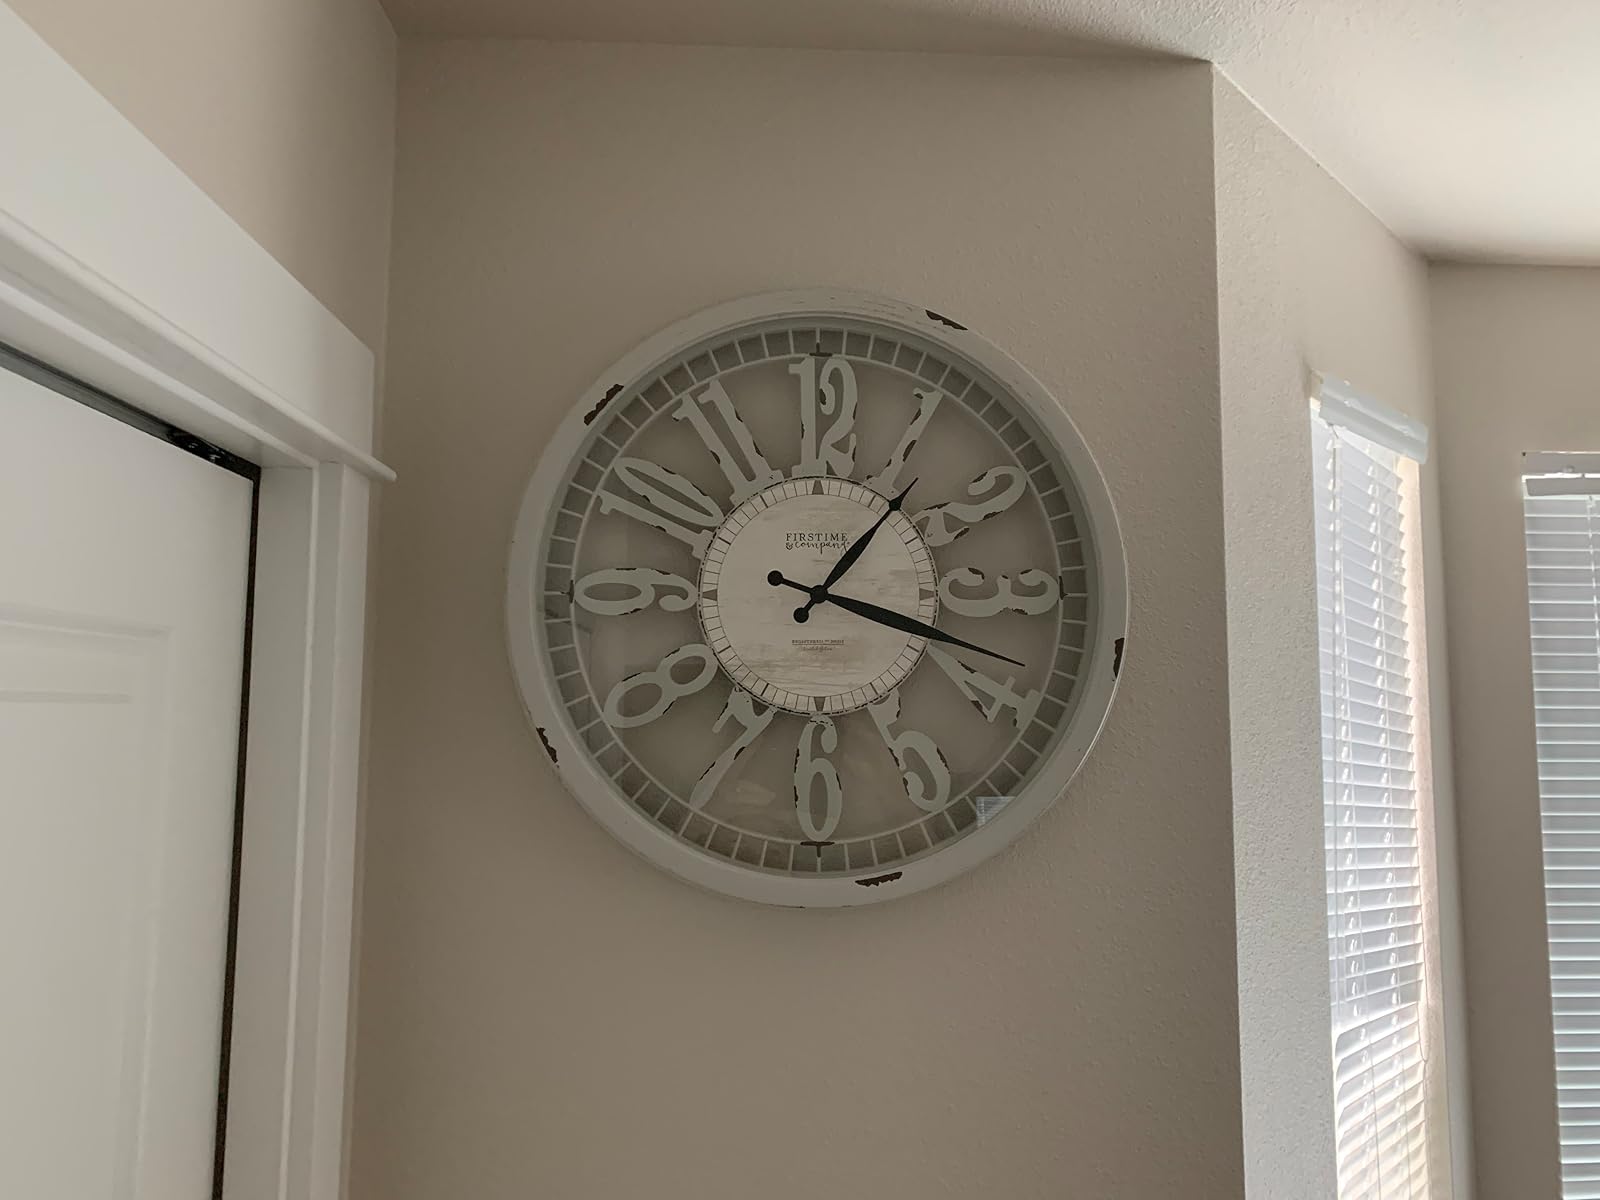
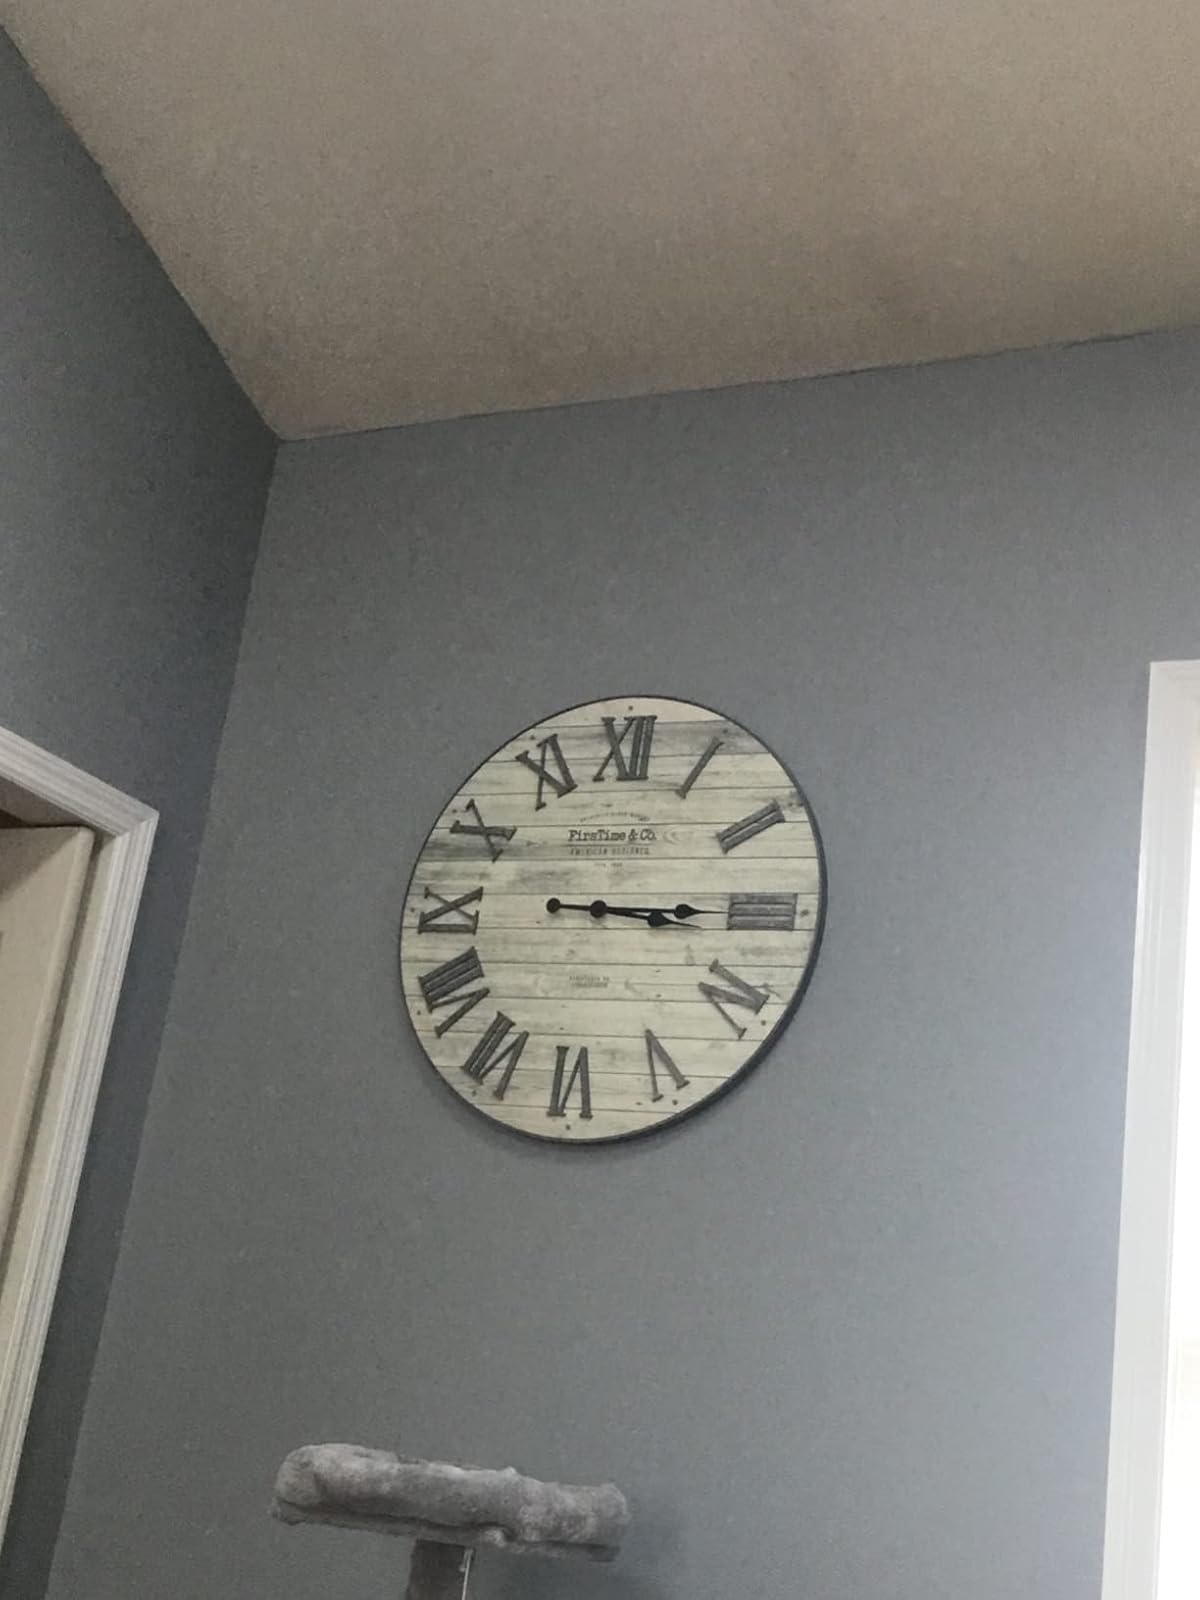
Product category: clock
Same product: no